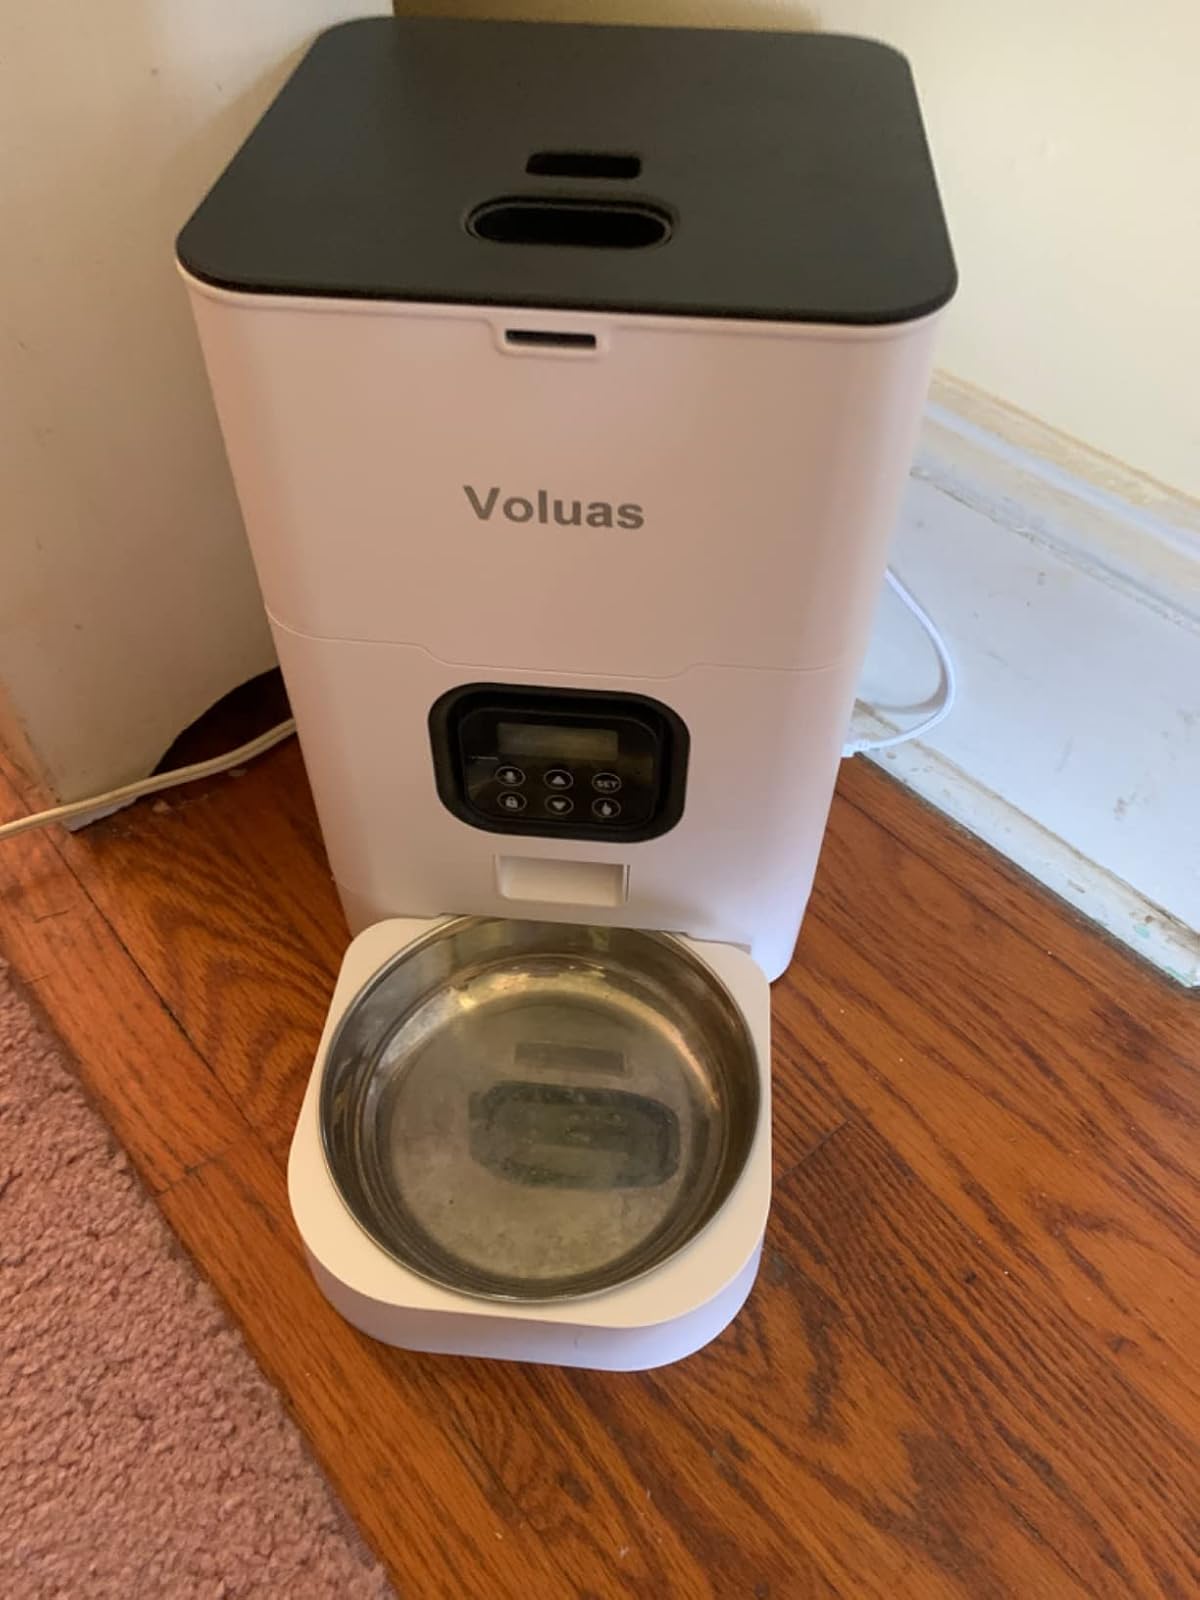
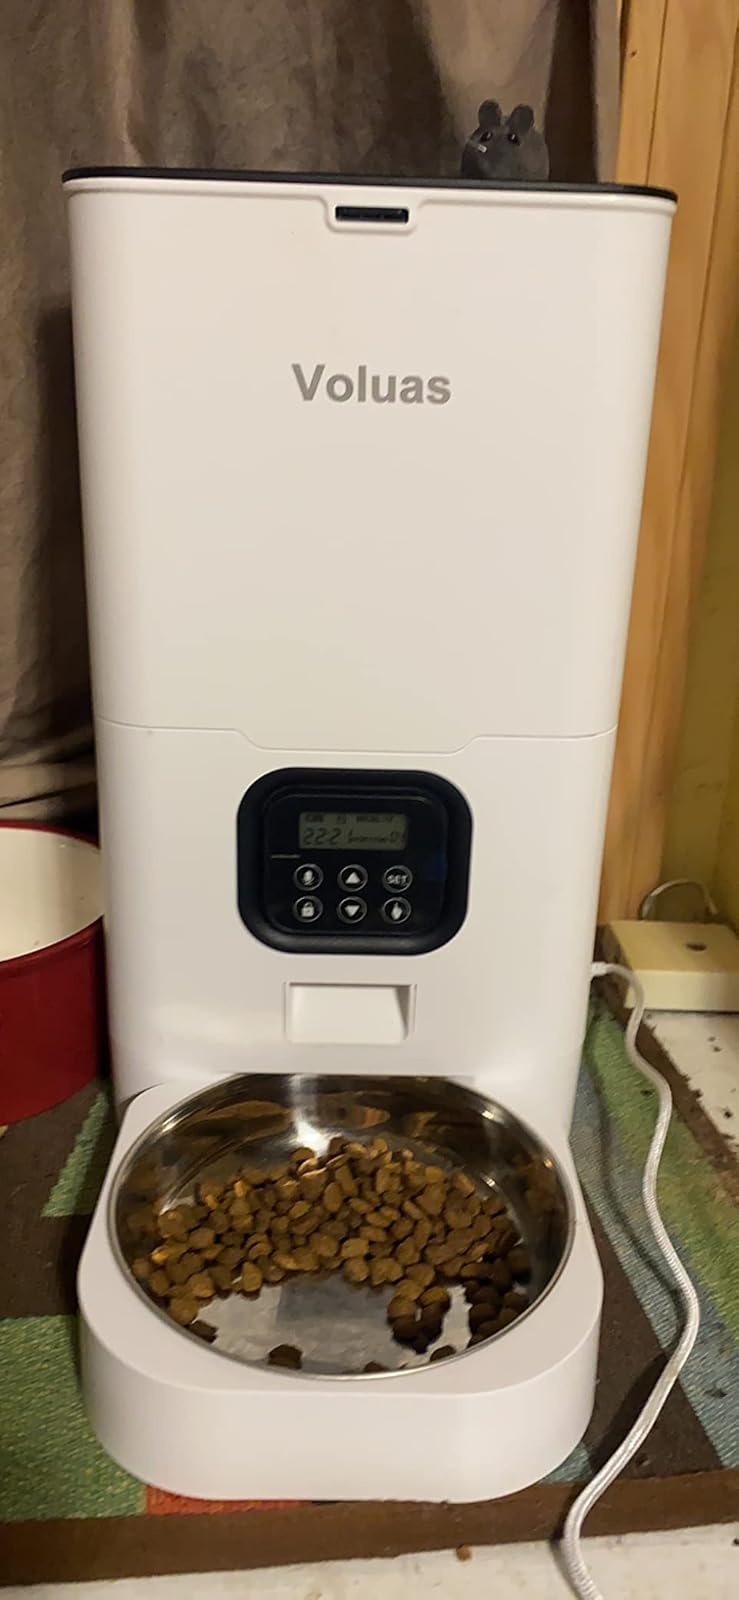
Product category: items_feeder
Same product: yes